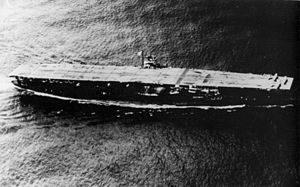
Kidō Butai
Akagi
Kidō Butai var navnet på den største japanske flådestyrke i begyndelsen af 2. Verdenskrig i Stillehavet. Den blev opstillet af den japanske flåde ved etableringen af den 1. marineluftflåde den 10. april 1941. Kernen i denne flåde var de dengang syv hangarskibe med deres 474 kampfly.